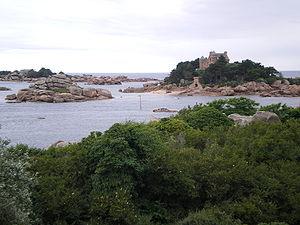
Trégastel [tʁegastɛl] est une commune française située dans le département des Côtes-d'Armor, en région Bretagne. Station balnéaire, Trégastel compte environ 2 400 habitants. La population est multiplié par cinq en saison estivale. Un logement sur deux est une résidence secondaire.
Le château de Costaérès est situé sur l'Île de Costaérès dans le territoire de la commune française de Trégastel, dans les Côtes-d'Armor, en Bretagne.